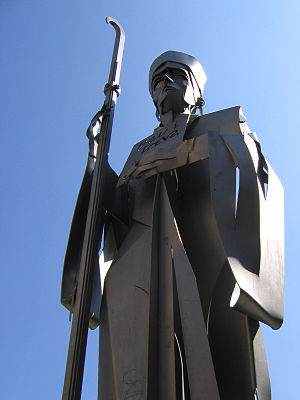
Abbed Oliba
Statue af Oliba i Vic
Oliba var greve af Berga og Ripoll og senere biskop i Vic og abbed i Sant Miquel de Cuixà. Han betragtes som en af Cataloniens åndelige grundlæggere og nok den mest betysningsfulde gejstlige på sin tid på den Iberiske Halvø.